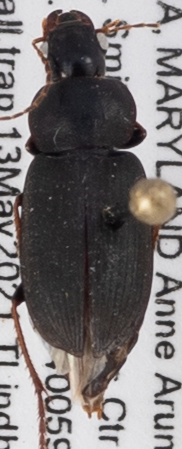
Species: Amphasia sericea
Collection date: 2021-05-13
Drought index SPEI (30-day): -1.038
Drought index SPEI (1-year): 1.69
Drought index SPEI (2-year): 1.19